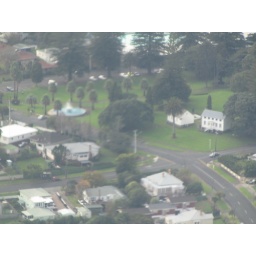
Mum's house @ 72 Quadrant Rd - corner building with fountain in background. Opp Jellicoe Park.